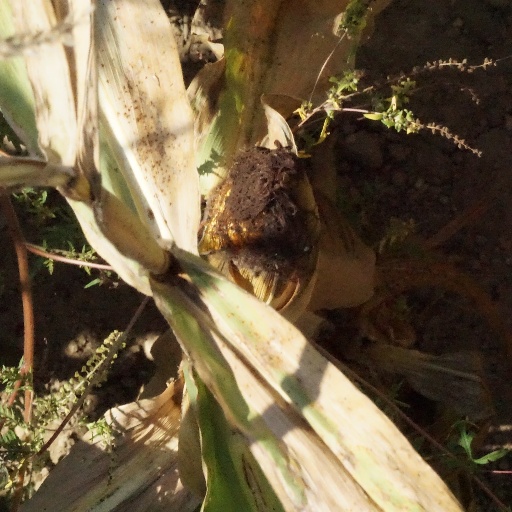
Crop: maize; corn